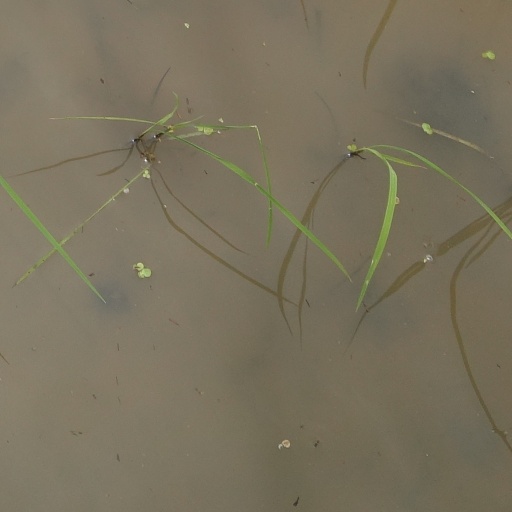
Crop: rice